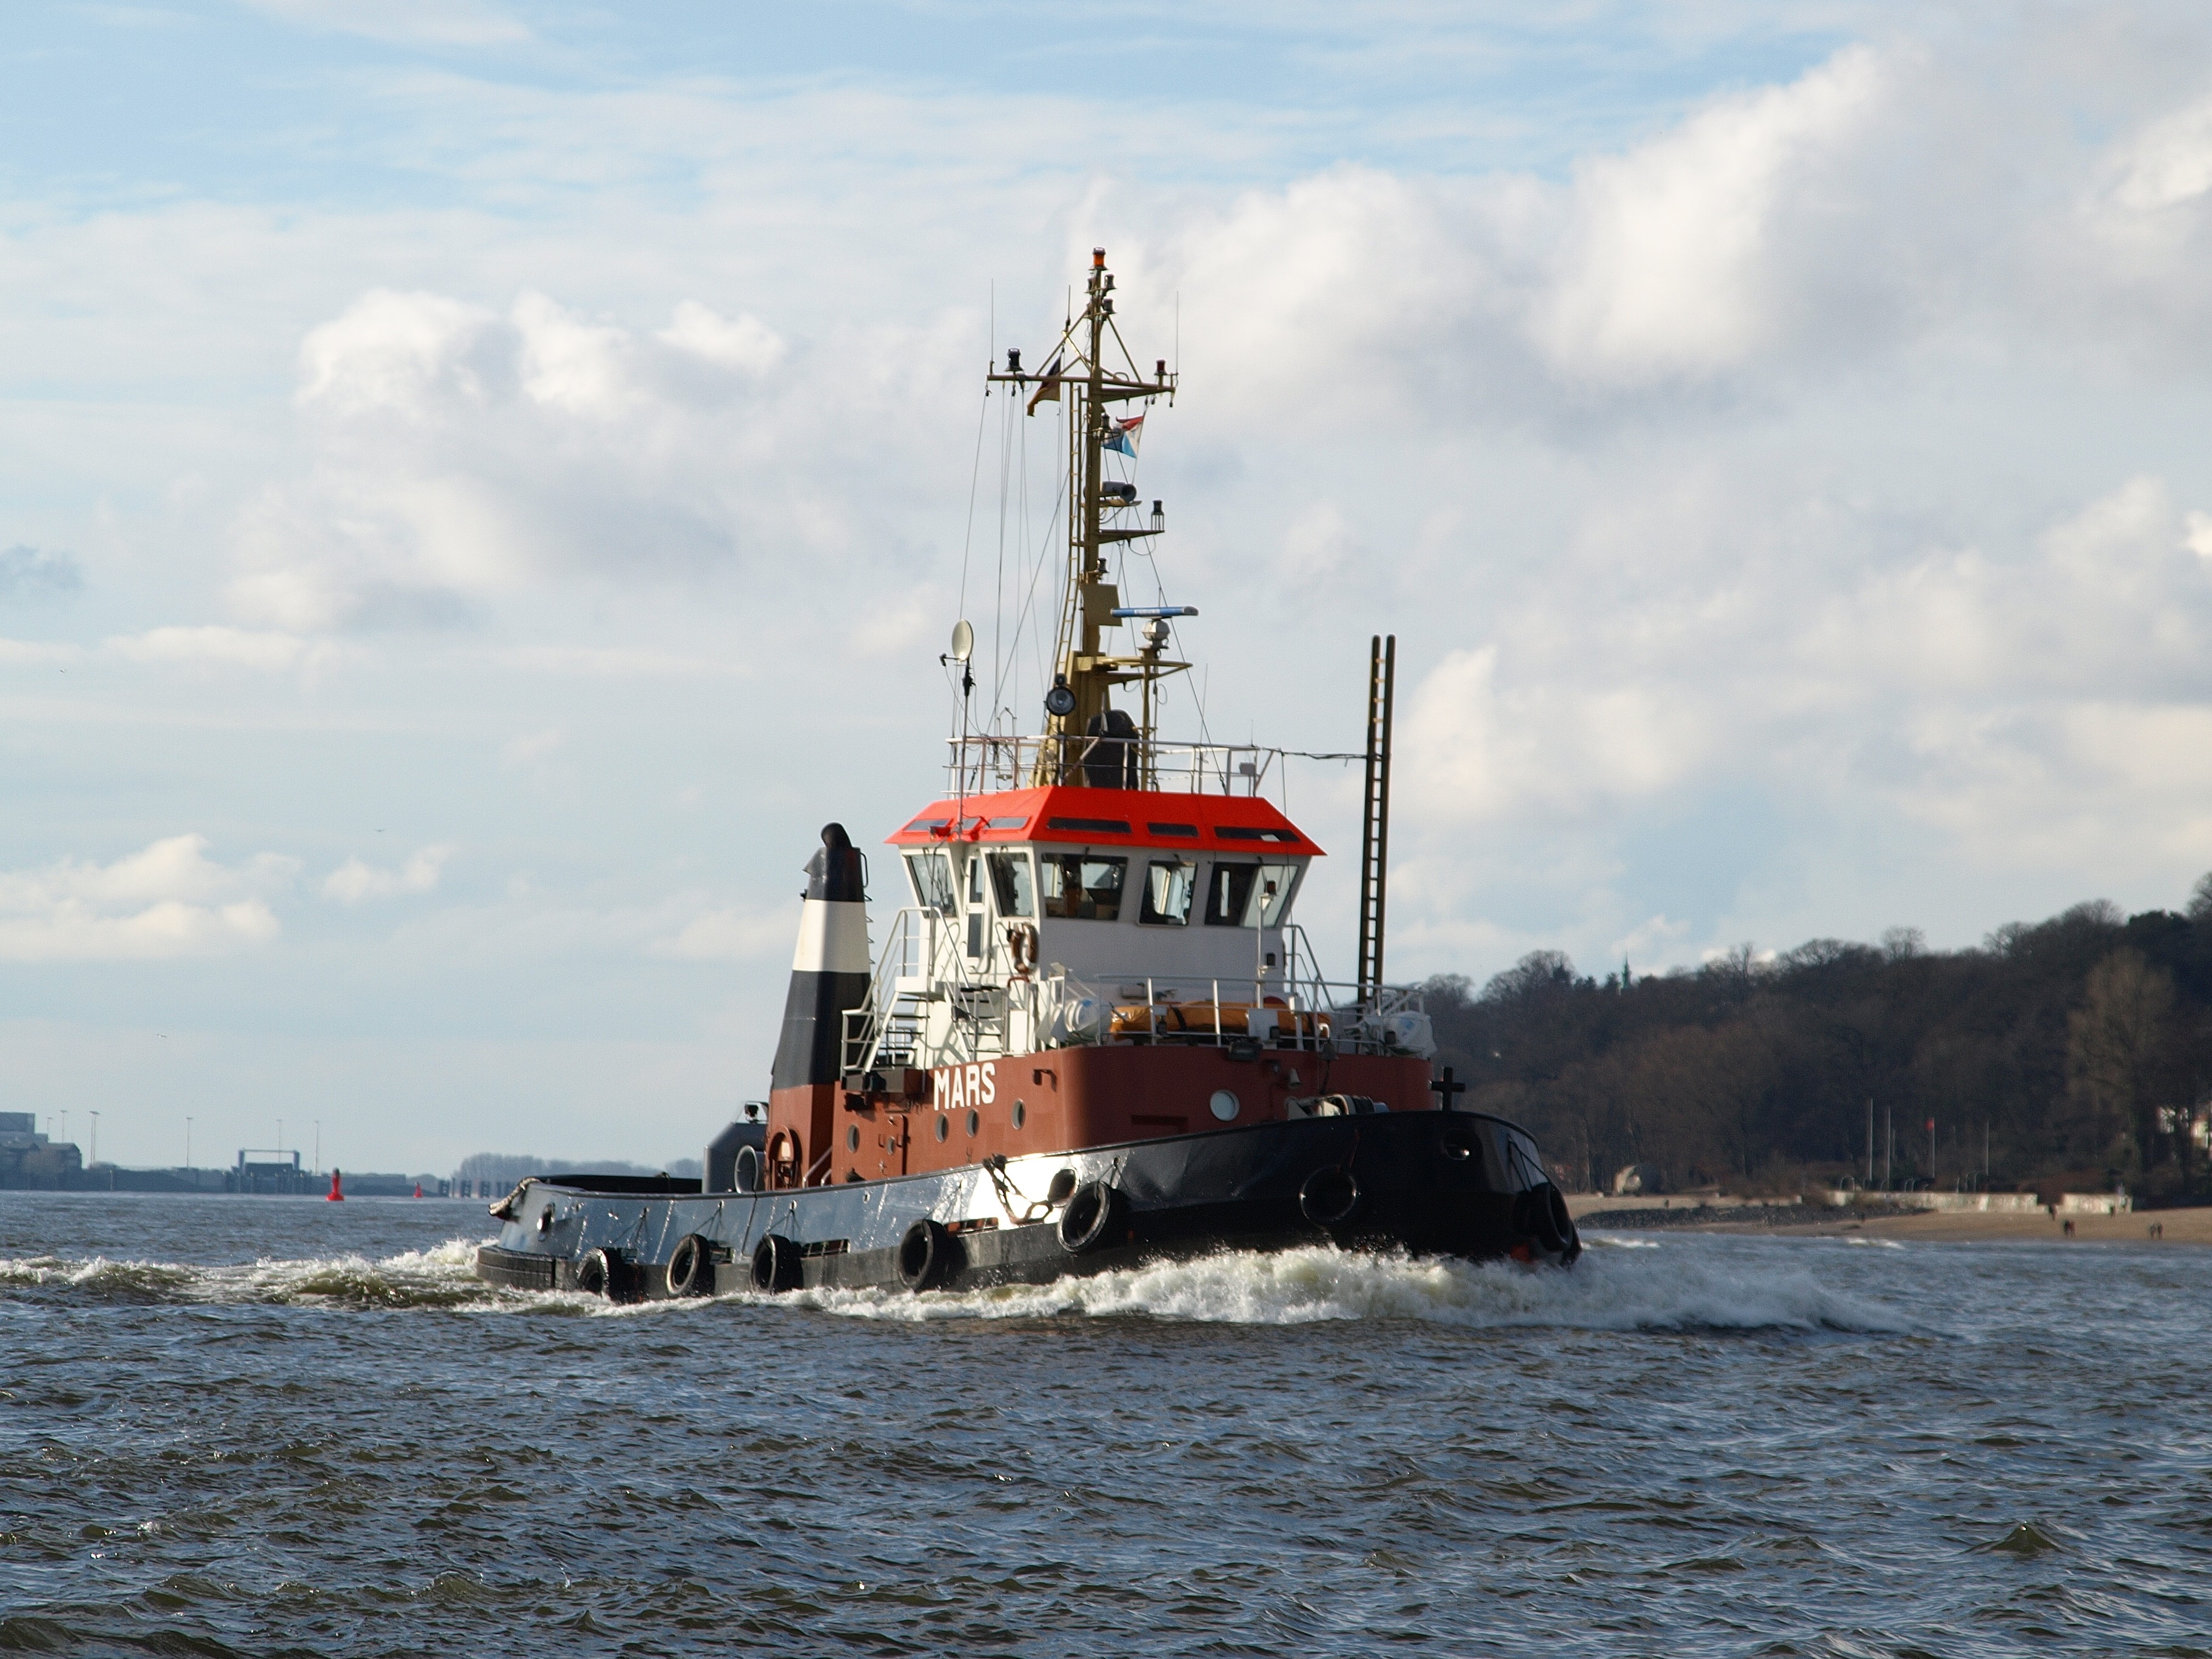
sea, coast, ocean, boat, ship, boot, vehicle, harbor, port, channel, tugboat, watercraft, tug, hamburg, fishing vessel, freight transport, bulk carrier, offshore drilling, anchor handling tug supply vessel